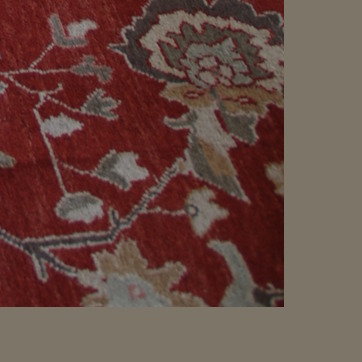
Material: carpet